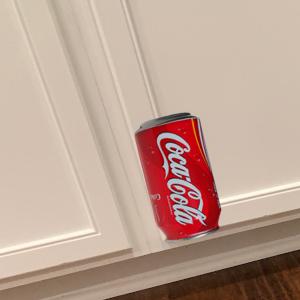
Label: cans